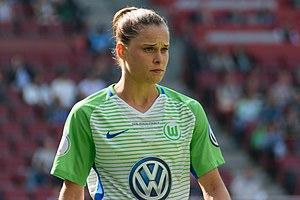
Ewa Pajor est une joueuse de football polonaise née le 3 décembre 1996. Elle évolue au poste d'attaquante au VfL Wolfsburg ainsi qu'en Équipe de Pologne, dans la catégorie des moins de 17 ans. Le 9 octobre 2013, elle reçoit le titre de meilleure joueuse du Championnat d'Europe des moins de 17 ans.